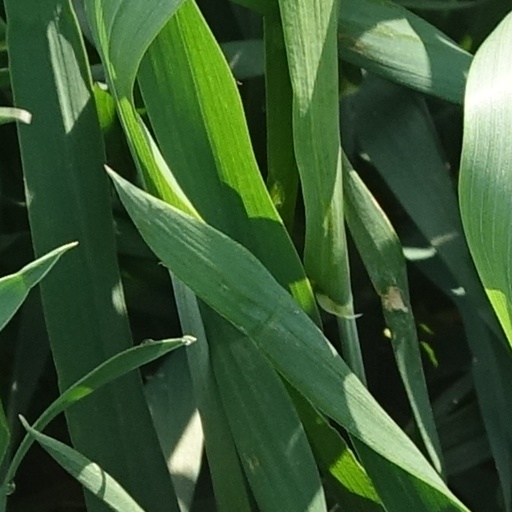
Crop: wheat